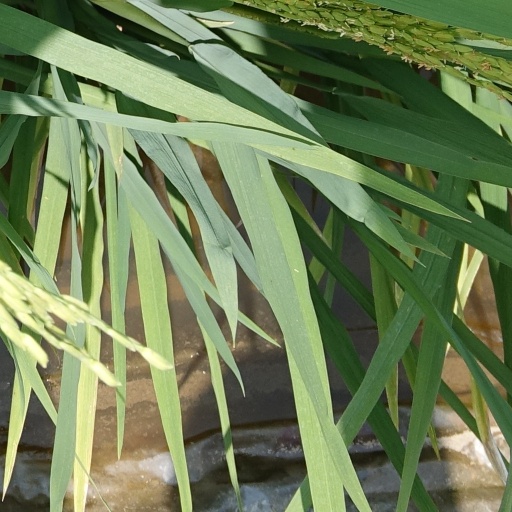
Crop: rice